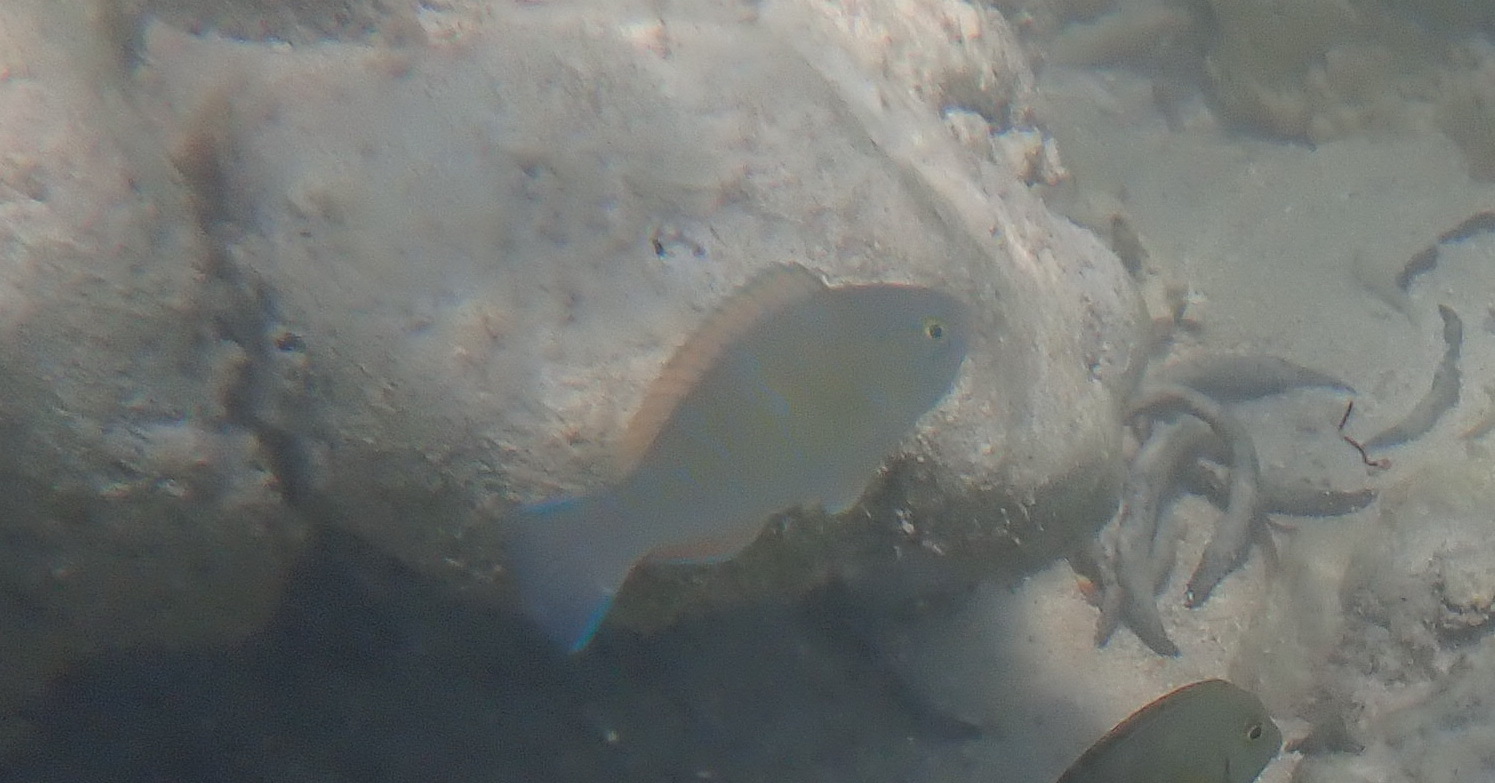
Scarus ghobban (Blue-barred Parrotfish)